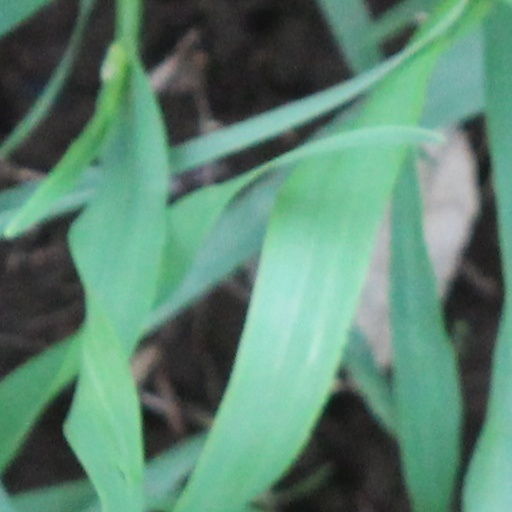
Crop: wheat